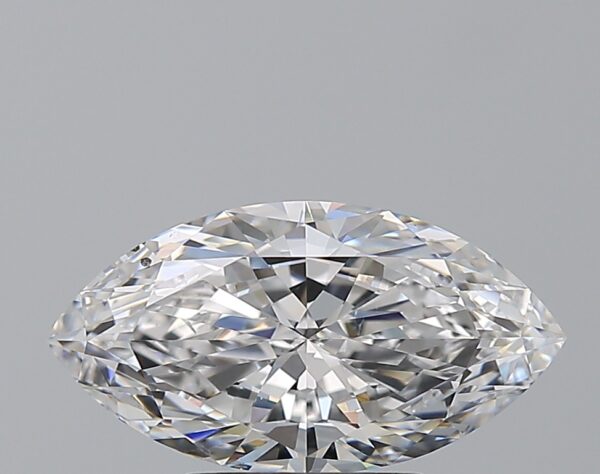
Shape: marquise
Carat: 2.01
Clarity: SI1
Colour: D
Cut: EX
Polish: EX
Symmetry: EX
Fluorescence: N
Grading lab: GIA
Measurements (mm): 12.78 x 6.71 x 3.92